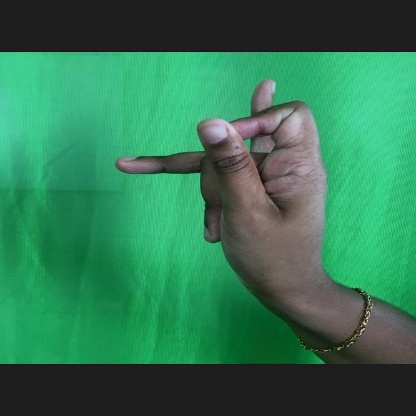
Mudra: Katakamukha